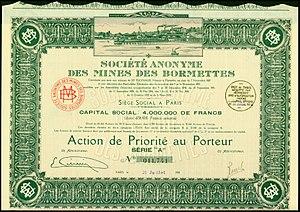
Les Bormettes est un quartier de la ville de La Londe-les-Maures, à l'est de Toulon, dans le département du Var. Son histoire et son architecture - une des rares cités corons du Sud de la France - en font un des plus remarquables sites patrimoniaux londais.